Bruce Forsyth

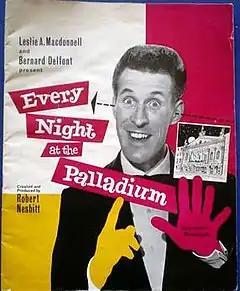
Forsyth on front of "Every Night at the Palladium" souvenir brochure, 1962

Forsyth appeared in the London production of "Little Me", along with Avril Angers in 1964. In the musical film "Star!" (1968), a biopic of stage actress Gertrude Lawrence, he played alongside lead performer Julie Andrews as Lawrence's father.